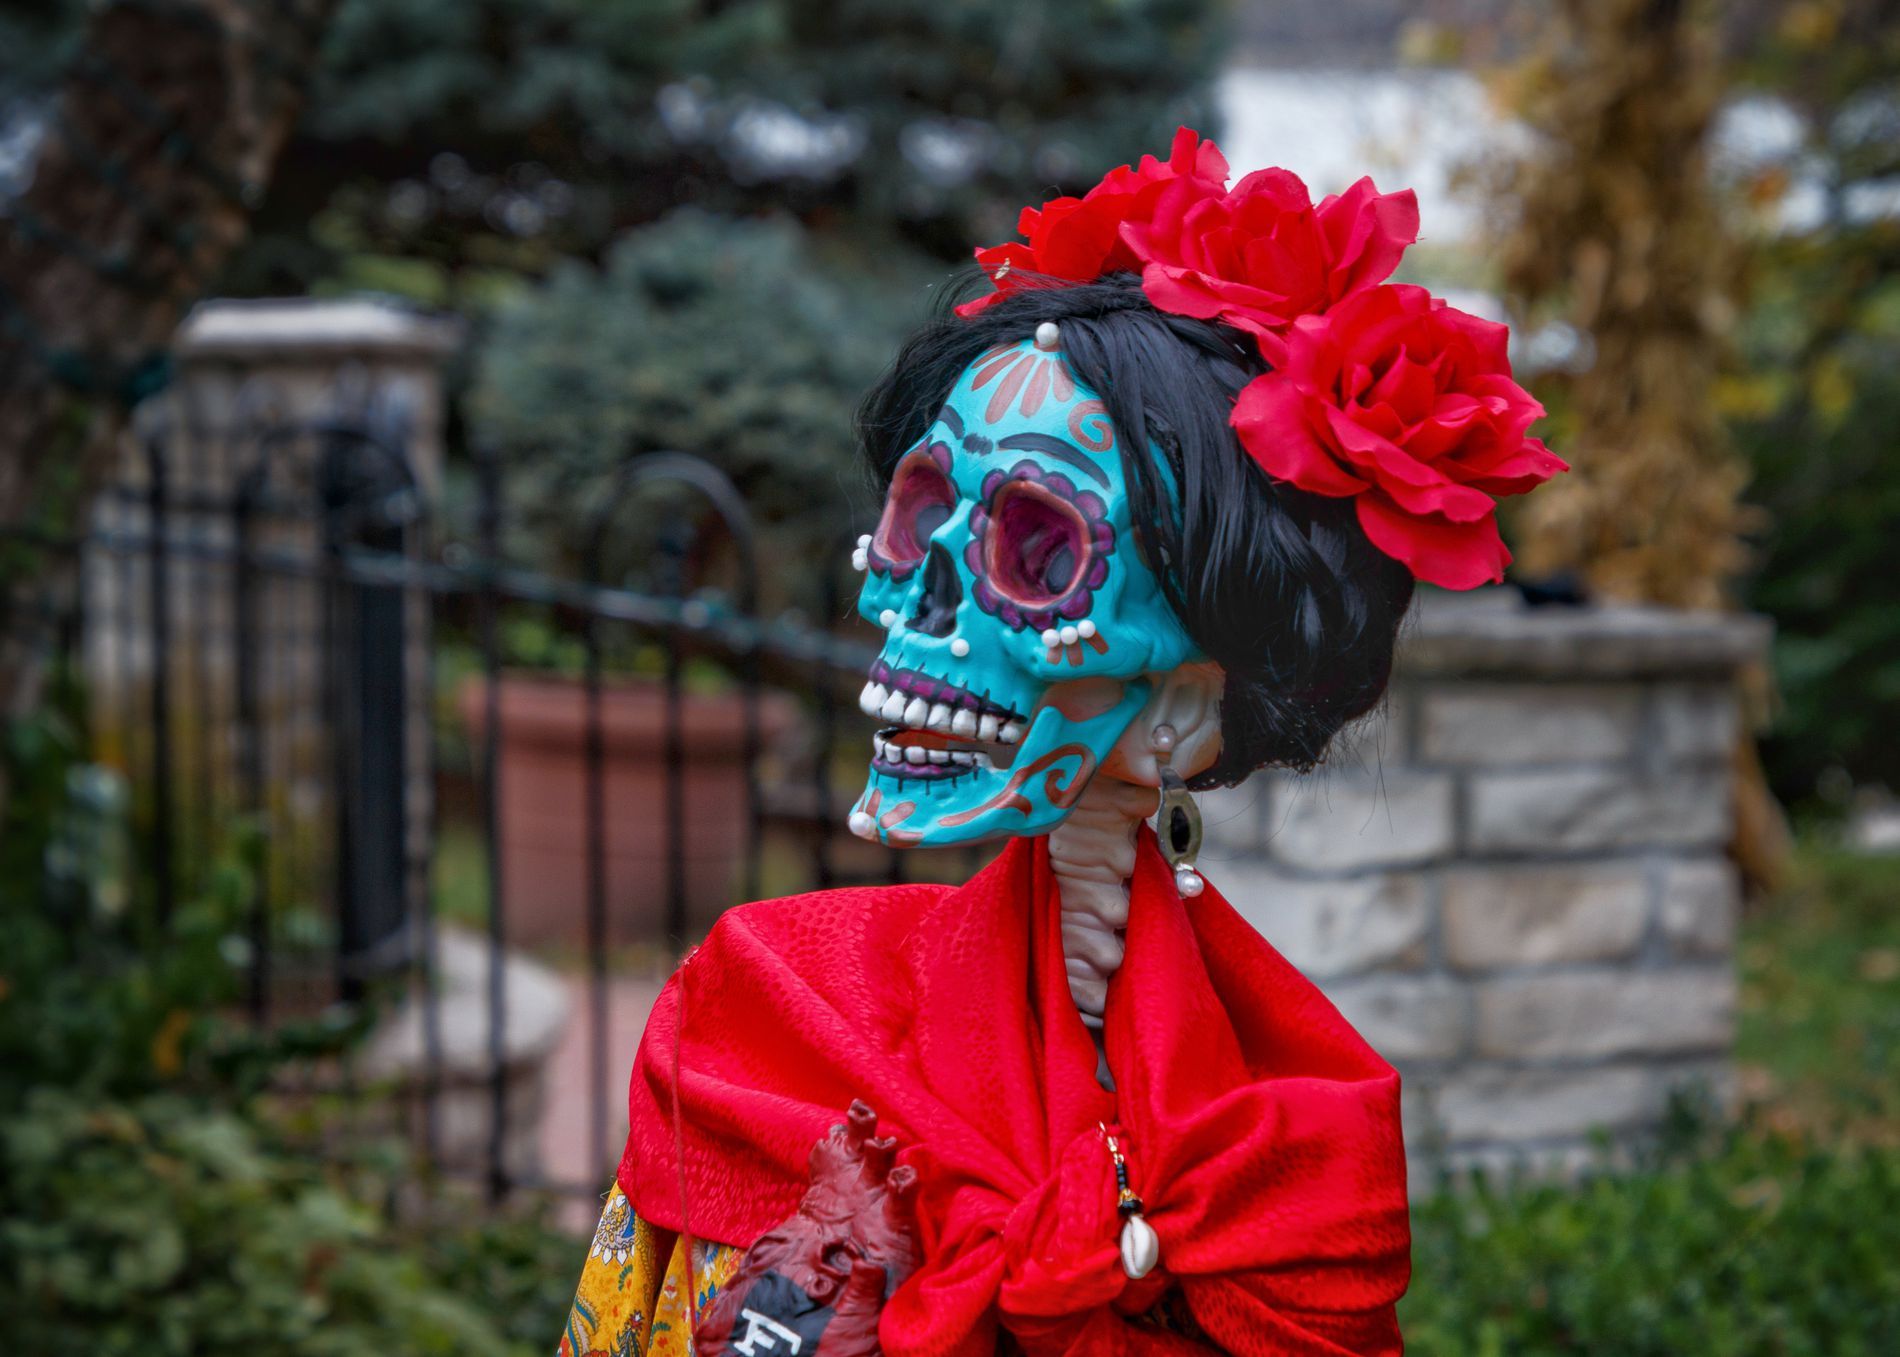
Festival figure.
A colorful Day the festival figure stands dressed in red with a painted skull face and bright flower crown. with a blurred background of a house fence and trees.
A side profile portrait taken from a eye level, in a color palette of blue, deep red, jet black, bone white and floral pink giving full clarity to the painted textures and vivid clothing without harsh shadows. in a soft natural daylight creates a warm and cozy atmosphere.
Labels: Clothing, Costume, Person, Festival, Face, Head, Flower, Plant, Rose, Halloween, festival figure, flower crown, blurred background
Camera: Canon Canon EOS 70D
Lens: TAMRON 18-400mm F/3.5-6.3 Di II VC HLD B028, Canon EF 300mm f/2.8L IS II USM
Aperture: F7.1
Exposure: 1/50 sec
ISO: 100
Focal length: 100.0 mm